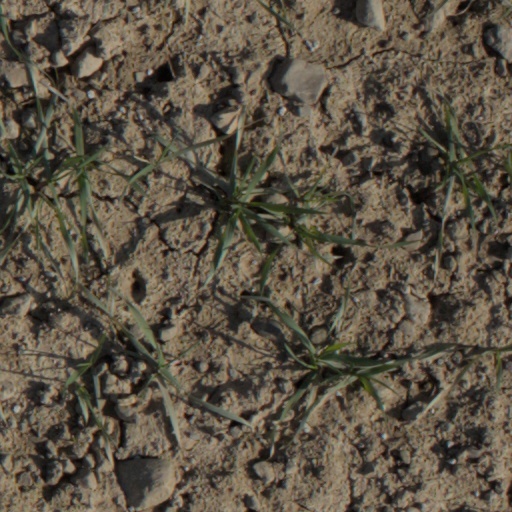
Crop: wheat